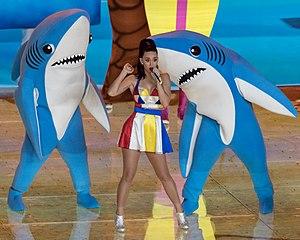
Les spectacles de la mi-temps ou Halftime Shows sont une tradition se déroulant lors des mi-temps de compétitions de football américain de tous niveaux.